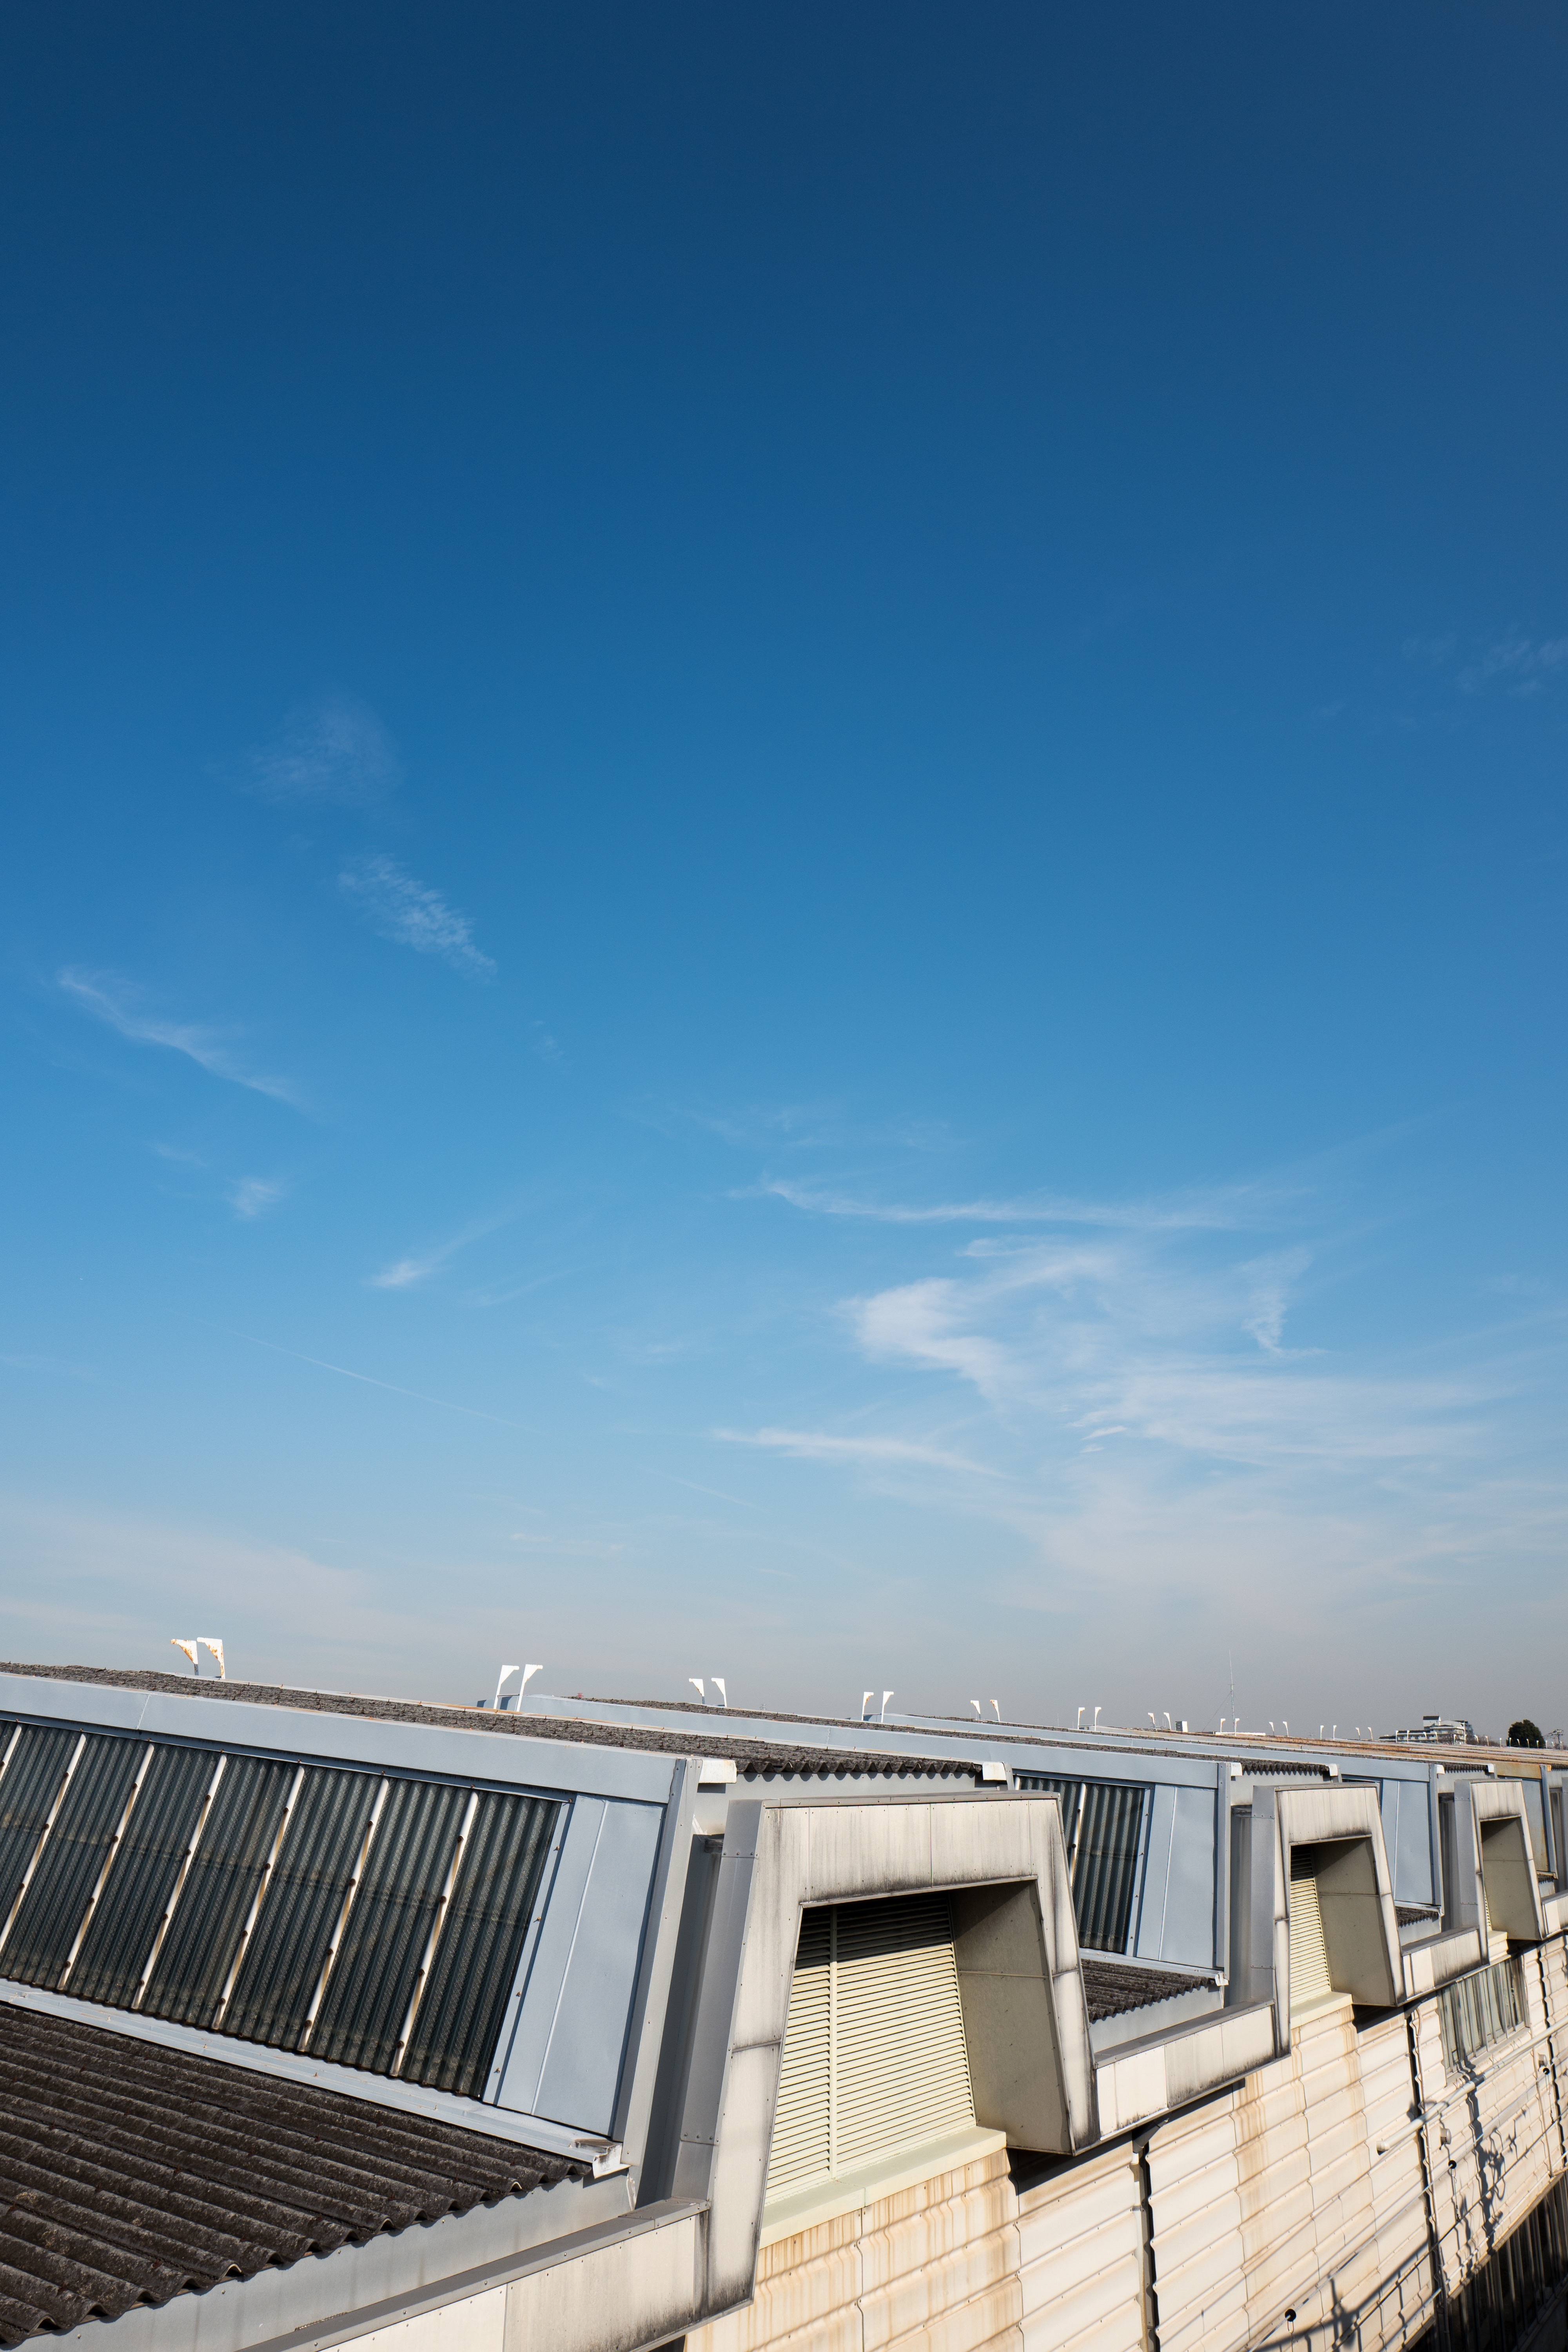
sea, ocean, horizon, sky, sunlight, roof, blue